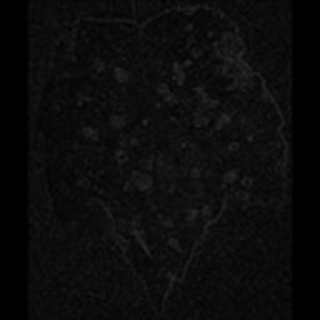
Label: cotton_target_spot